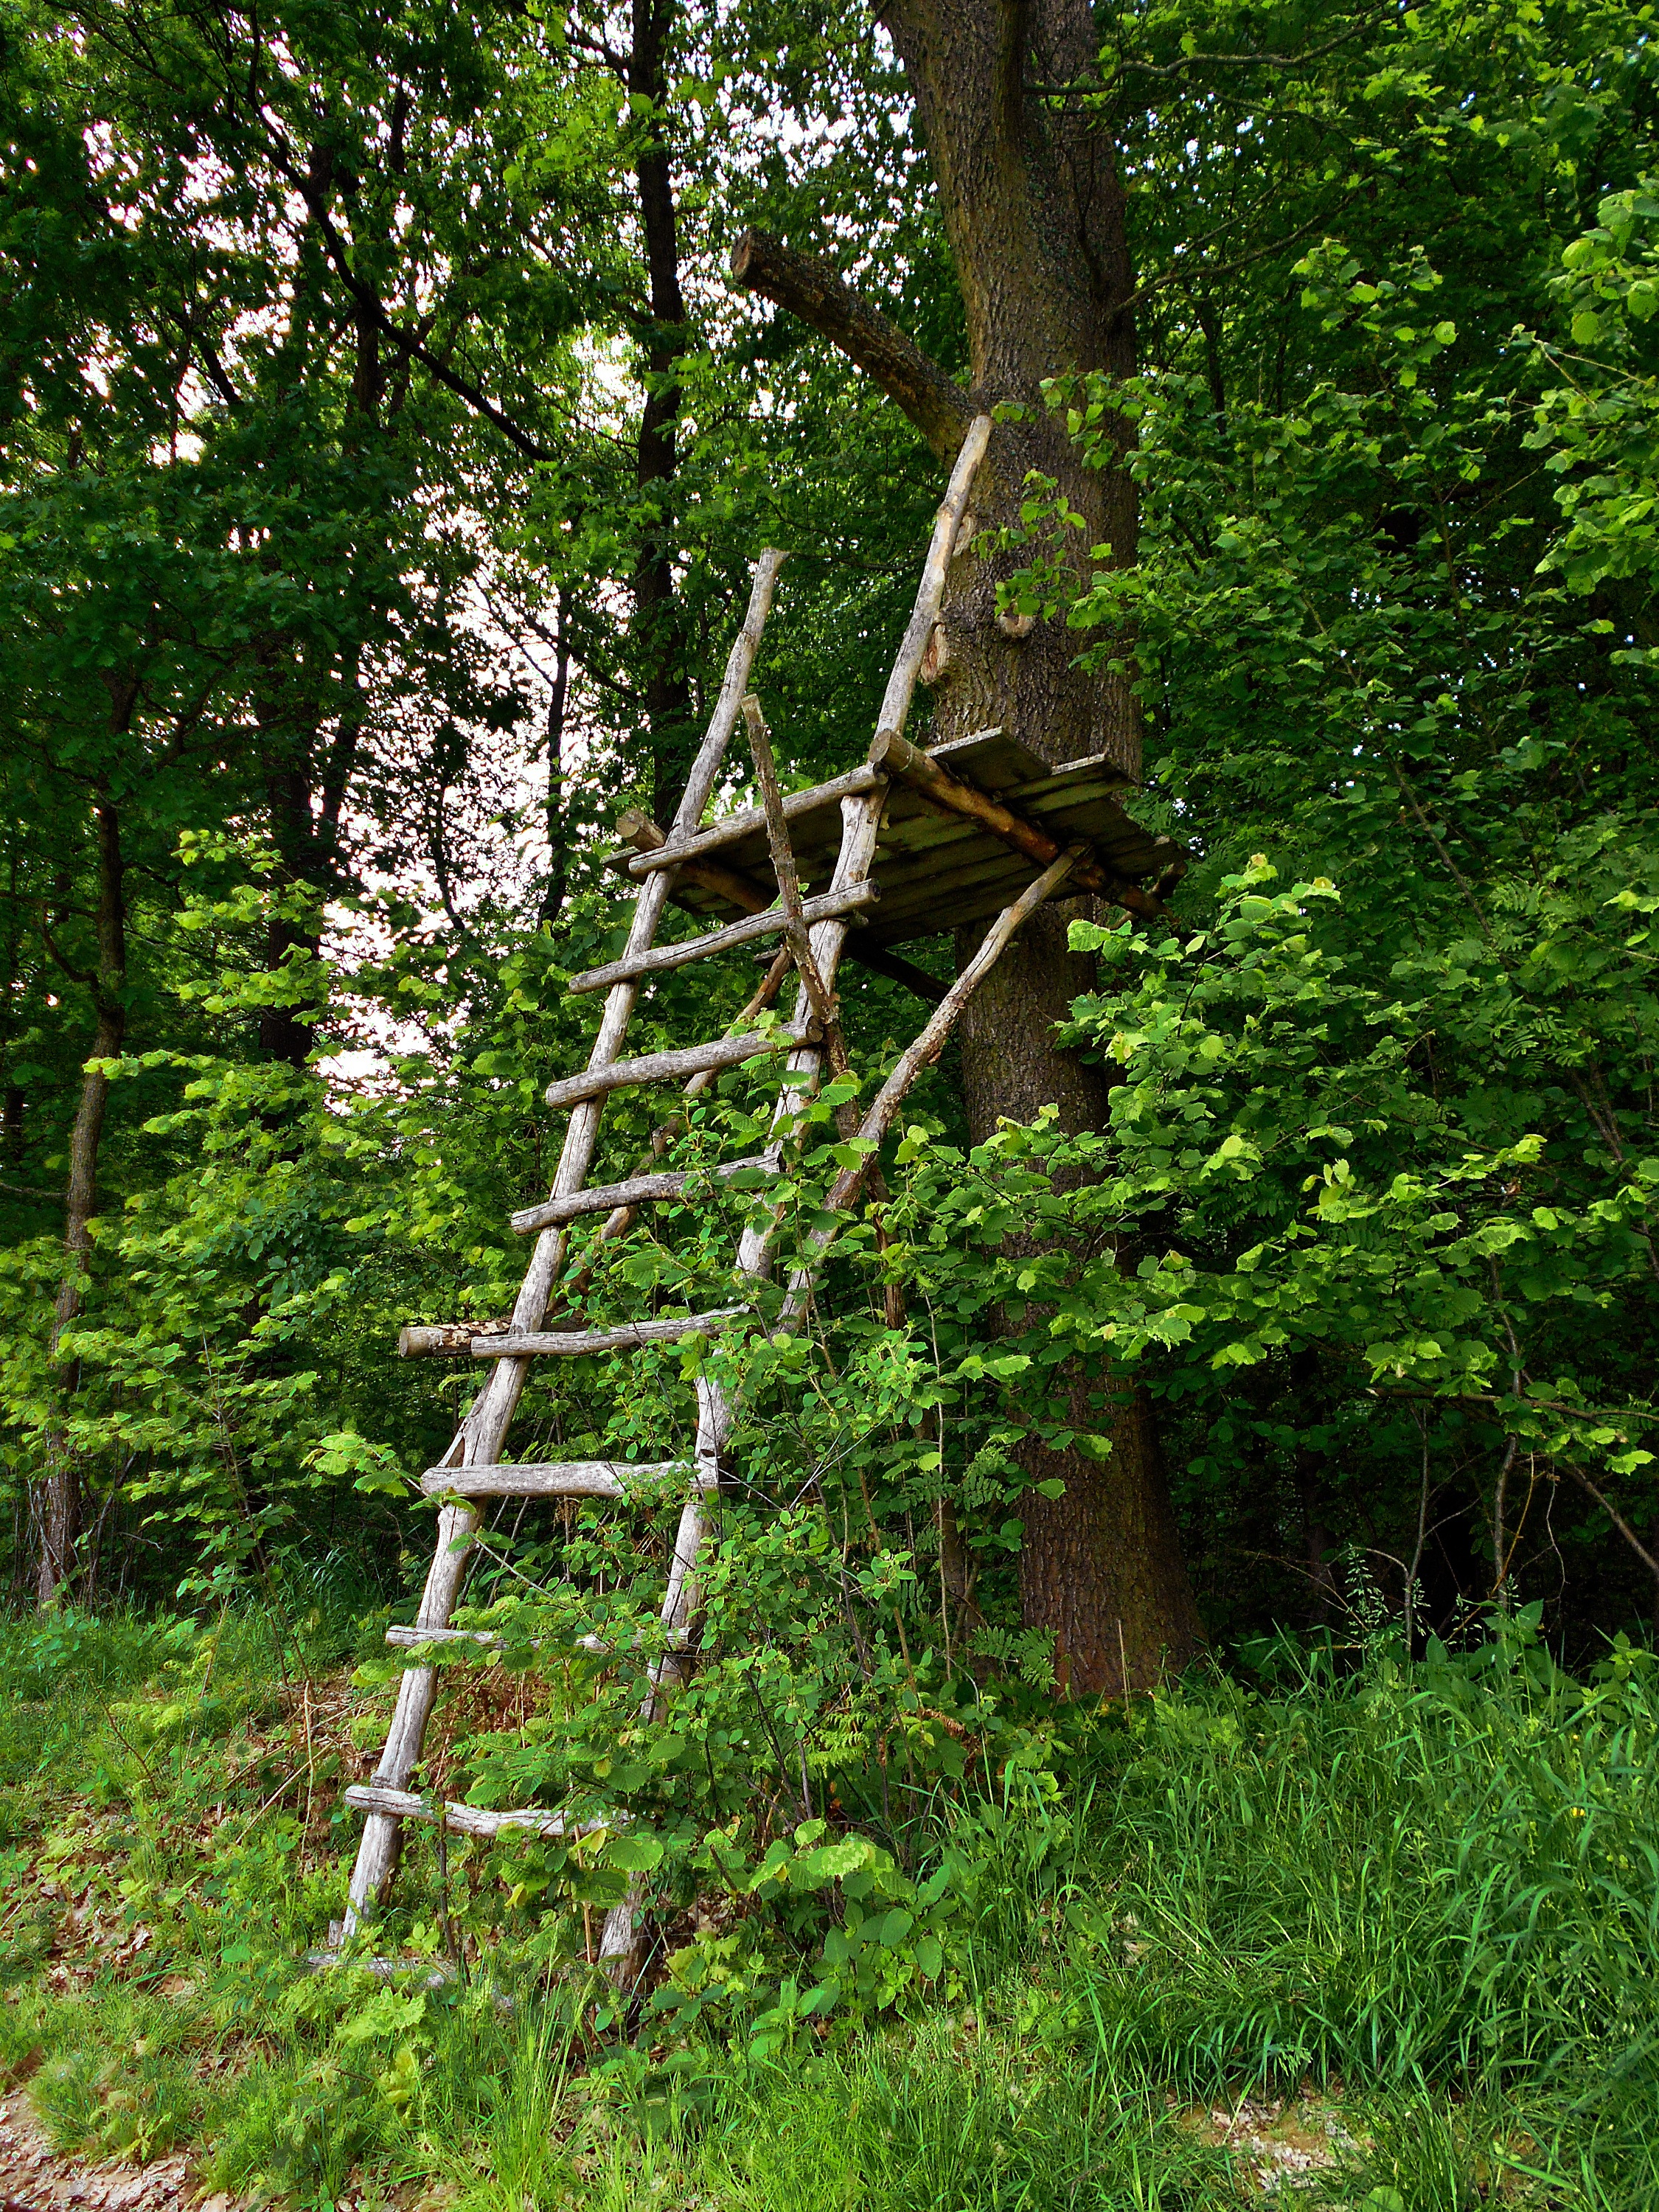
tree, forest, branch, plant, wood, trail, leaf, flower, trunk, green, botany, garden, ladder, shrub, wooden, deciduous, woodland, habitat, pulpit, hunting, ecosystem, levels, flowering plant, woody plant, land plant